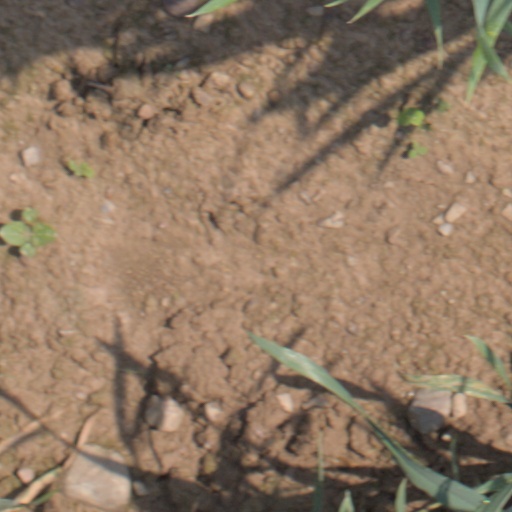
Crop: wheat